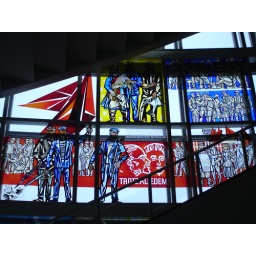
ESMT stained glass window by Walter Womacka